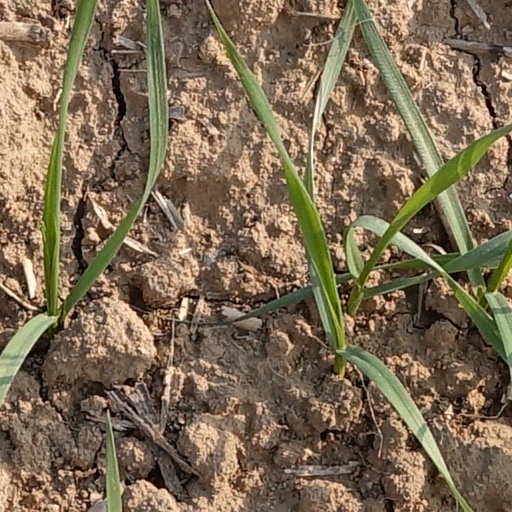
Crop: wheat